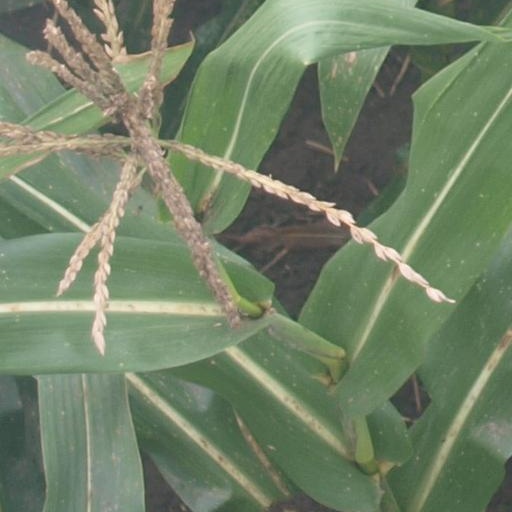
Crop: maize; corn